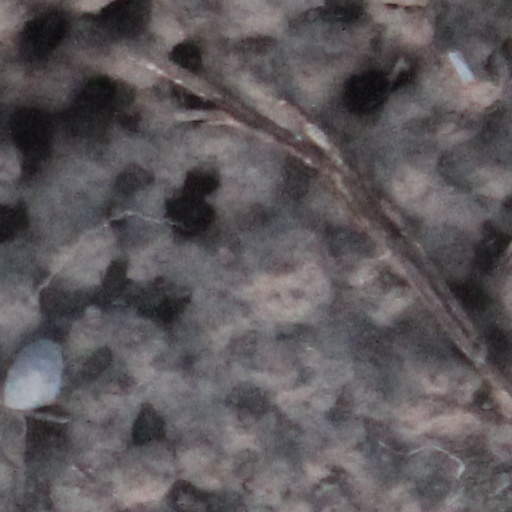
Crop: wheat